Roman Catholic Diocese of Chosica

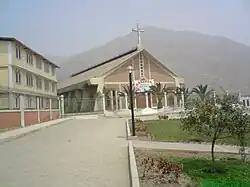
Cathedral of St. Andrew

The Diocese of Chosica is a diocese located in the city of Chosica in the ecclesiastical province of Lima in Peru.